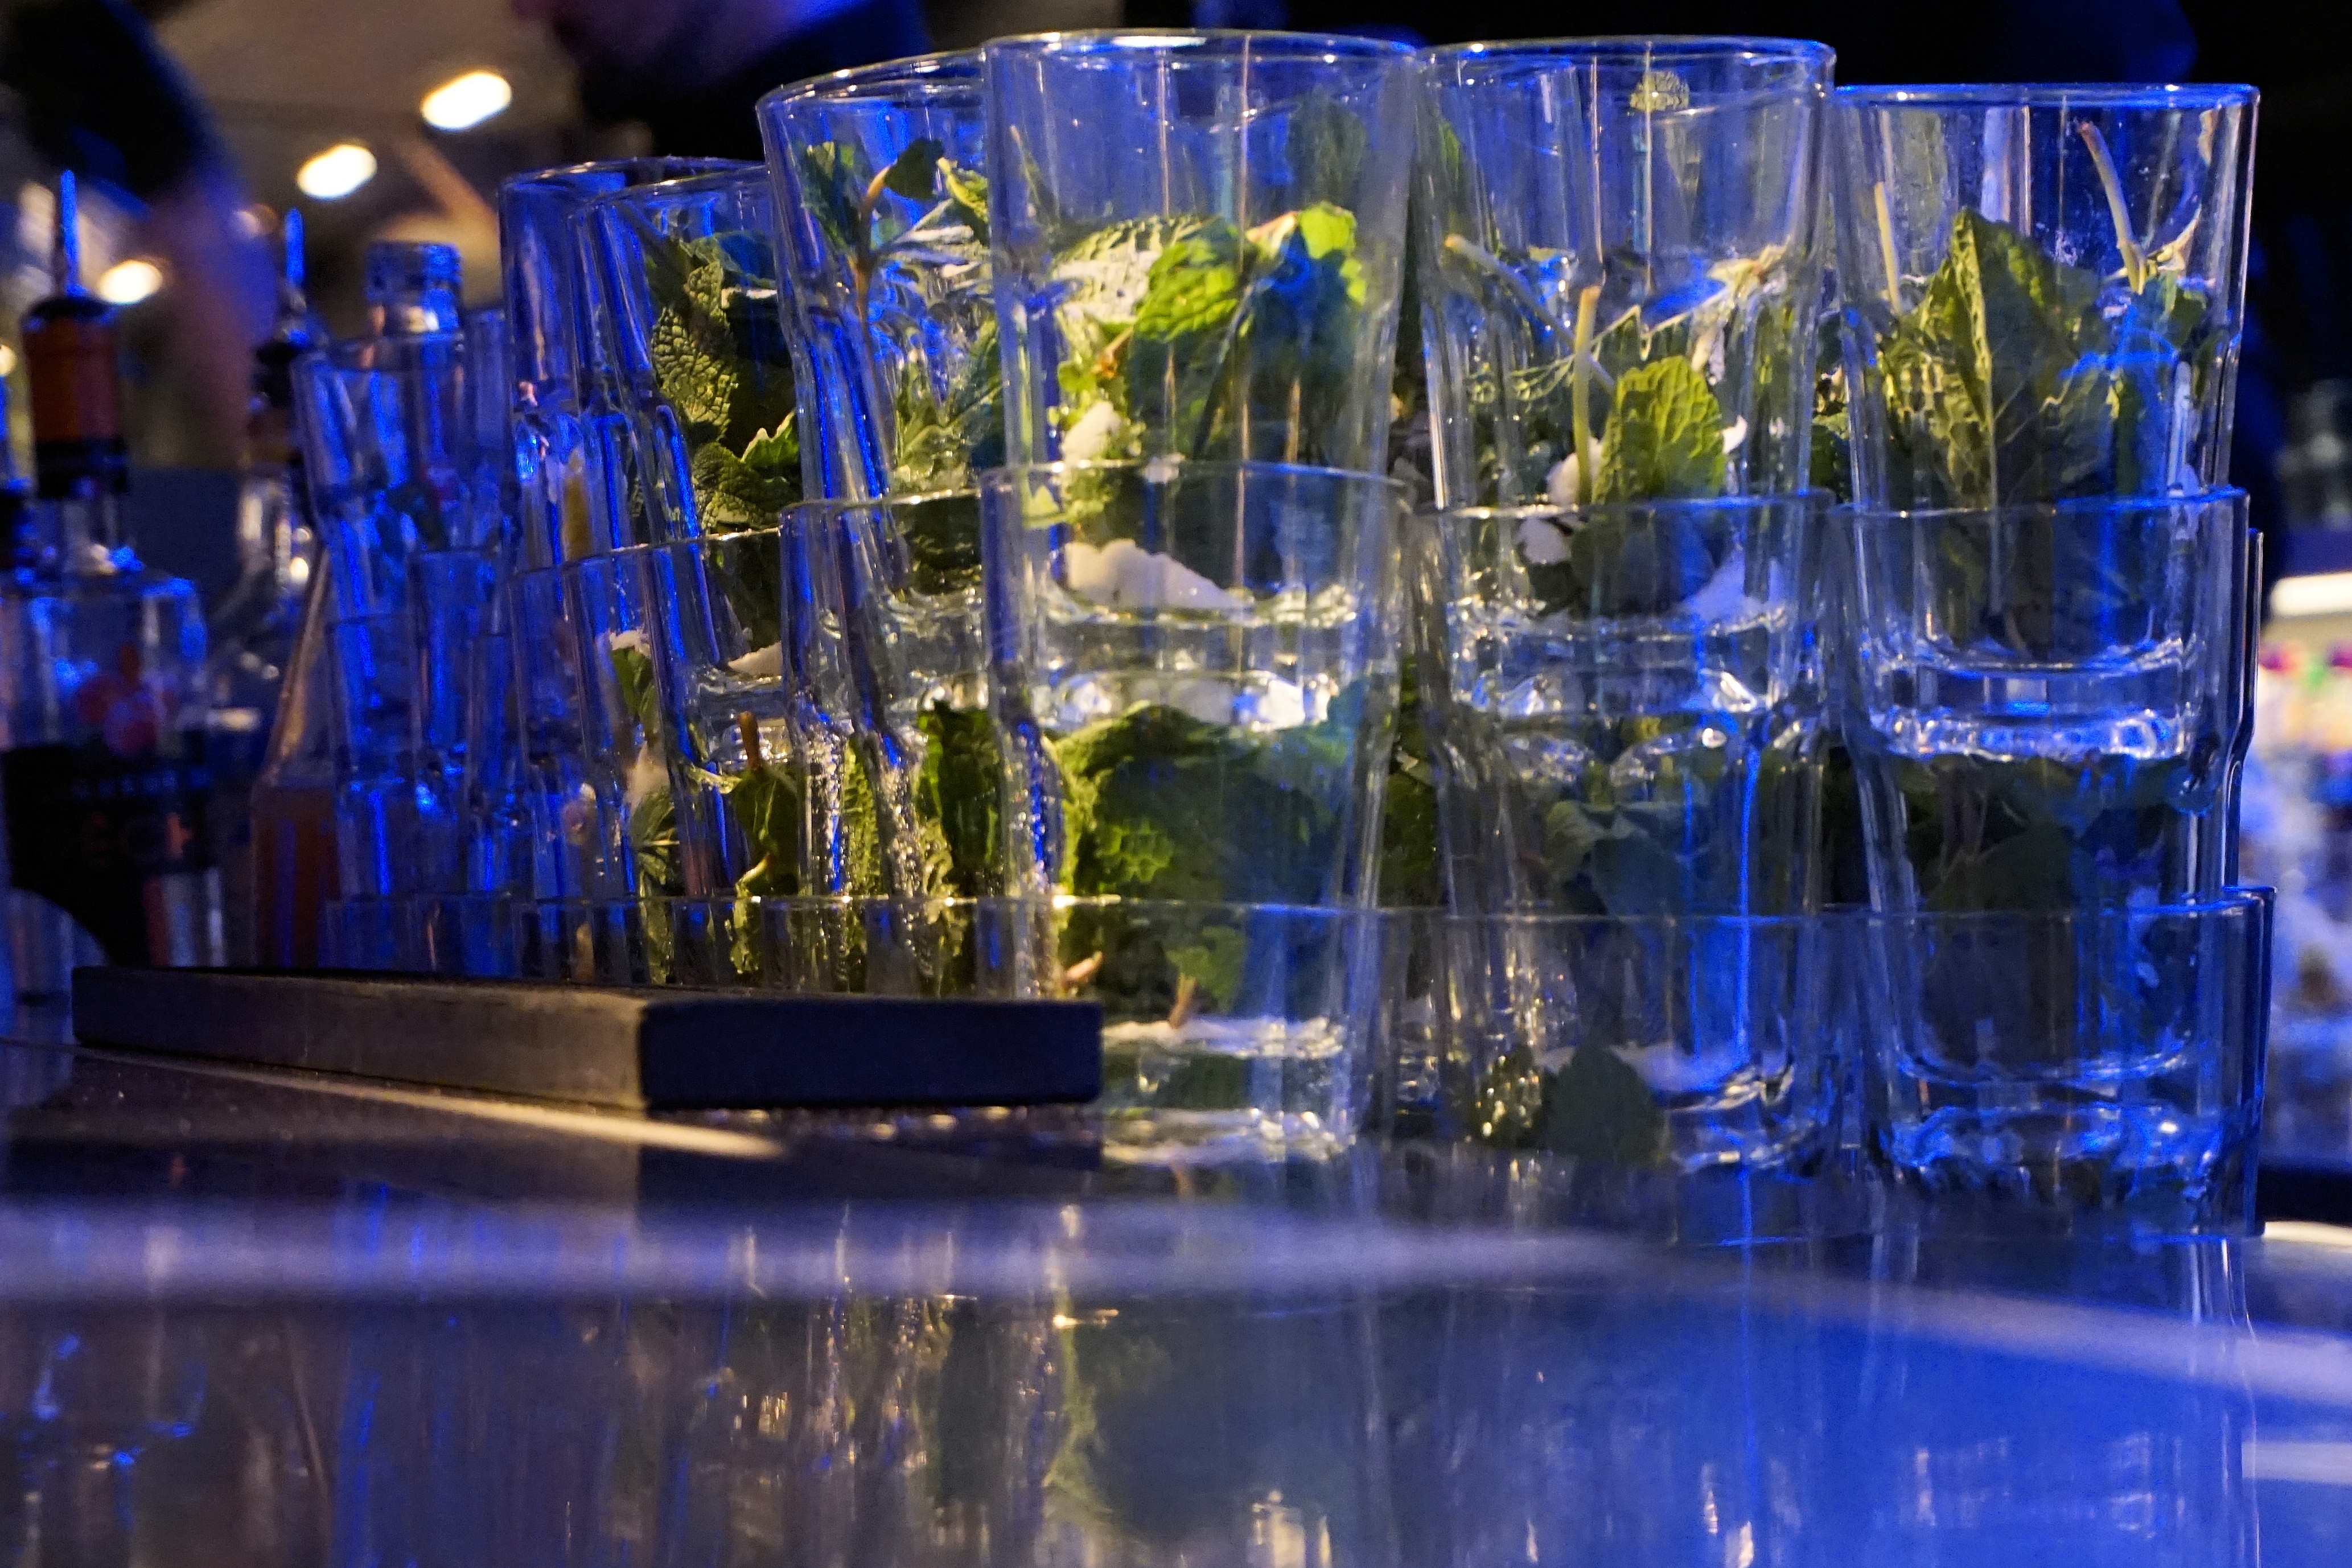
glass, bar, reflection, drink, blue, mint, mojito, glasses, party, coctail, rum, nightclub